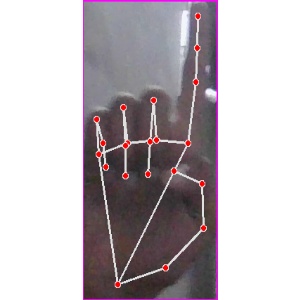
अक्षर: क